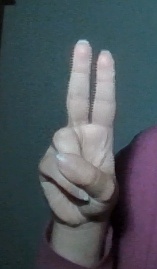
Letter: taa